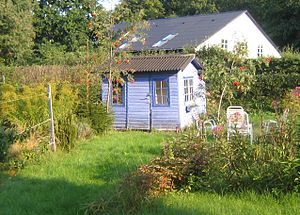
De Runde Haver
Det sidste tilbageværende af de oprindelige huse, som det så ud, da Kulturarvstyrelsen overtog haven i 2008.
Det sidste tilbageværende oprindelige huse fra De Runde Raver i Nærum, som det så ud, da Kulturarvstyrelsen overtog haven.
"De Runde Haver eller De Ovale Haver er en kolonihaveforening i Nærum nord for København. Navnet stammer fra havernes specielle udformning. De enkelte haver er udformet med ellipseformet plan. De ligger således som ovale hækomkransede ""øer"" på en græsflade på en i øvrigt kuperet grund. Foreningen blev grundlagt i 1946, og i 1948 blev jorden, hvor haverne ligger, udlejet til kolonihaveforeningen frem til år 2000. Dette er senere blevet forlænge til 2024. De ligger i den sydlige ende af byen lige op til Jægersborg Hegn.